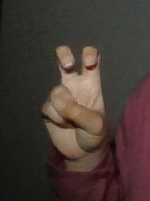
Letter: toot